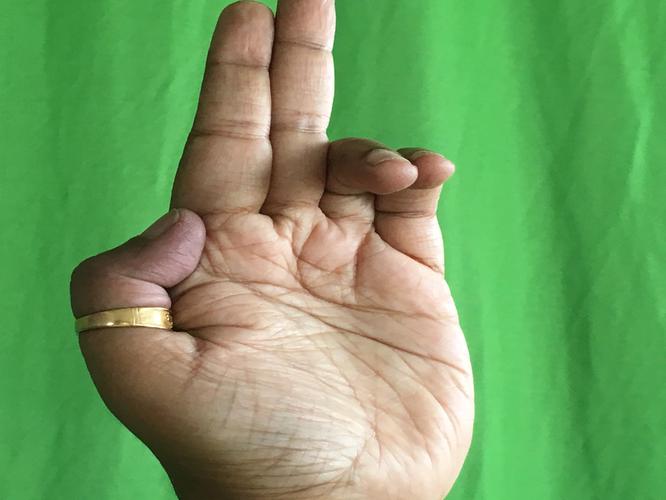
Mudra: Ardhapathaka
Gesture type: single_hand